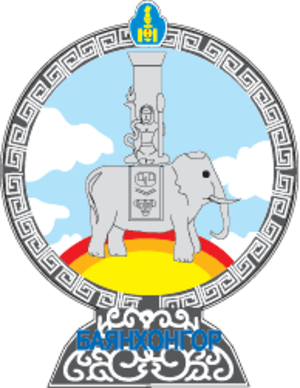
Mongoliets provinser / Provinser
Bajankhongor
Mongoliet er opdelt i 21 provinser. Hver provins er opdelt i flere distrikter. Ordet ajmag kommer fra "stammen" i det mongolske sprog og i det tyrkiske. De moderne provinser har eksisteret siden 1921. Nationens hovedstad Ulan Bator er reguleret som en selvstændig kommune adskilt fra Töv, der omslutter hovedstaden.